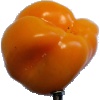
Label: Pepper Yellow 1